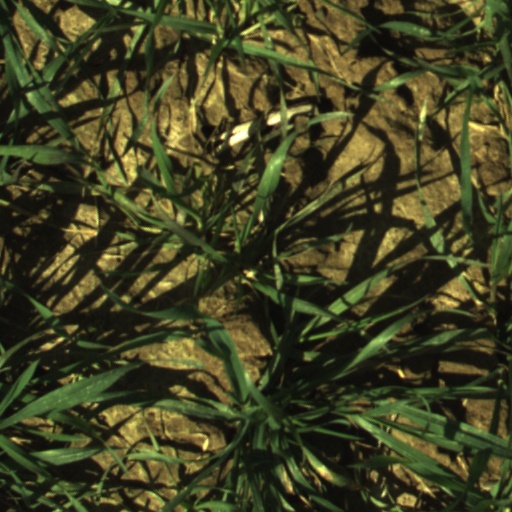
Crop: wheat